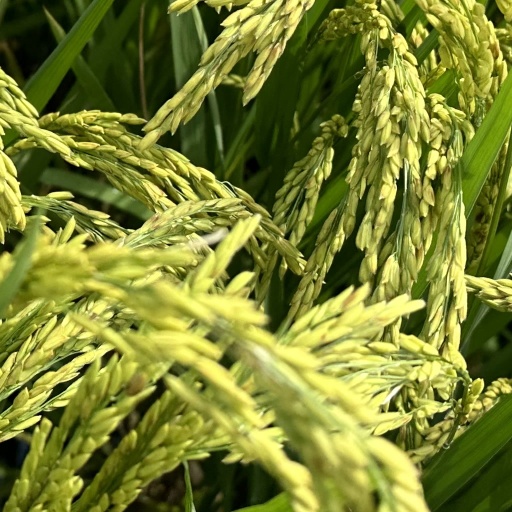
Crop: rice